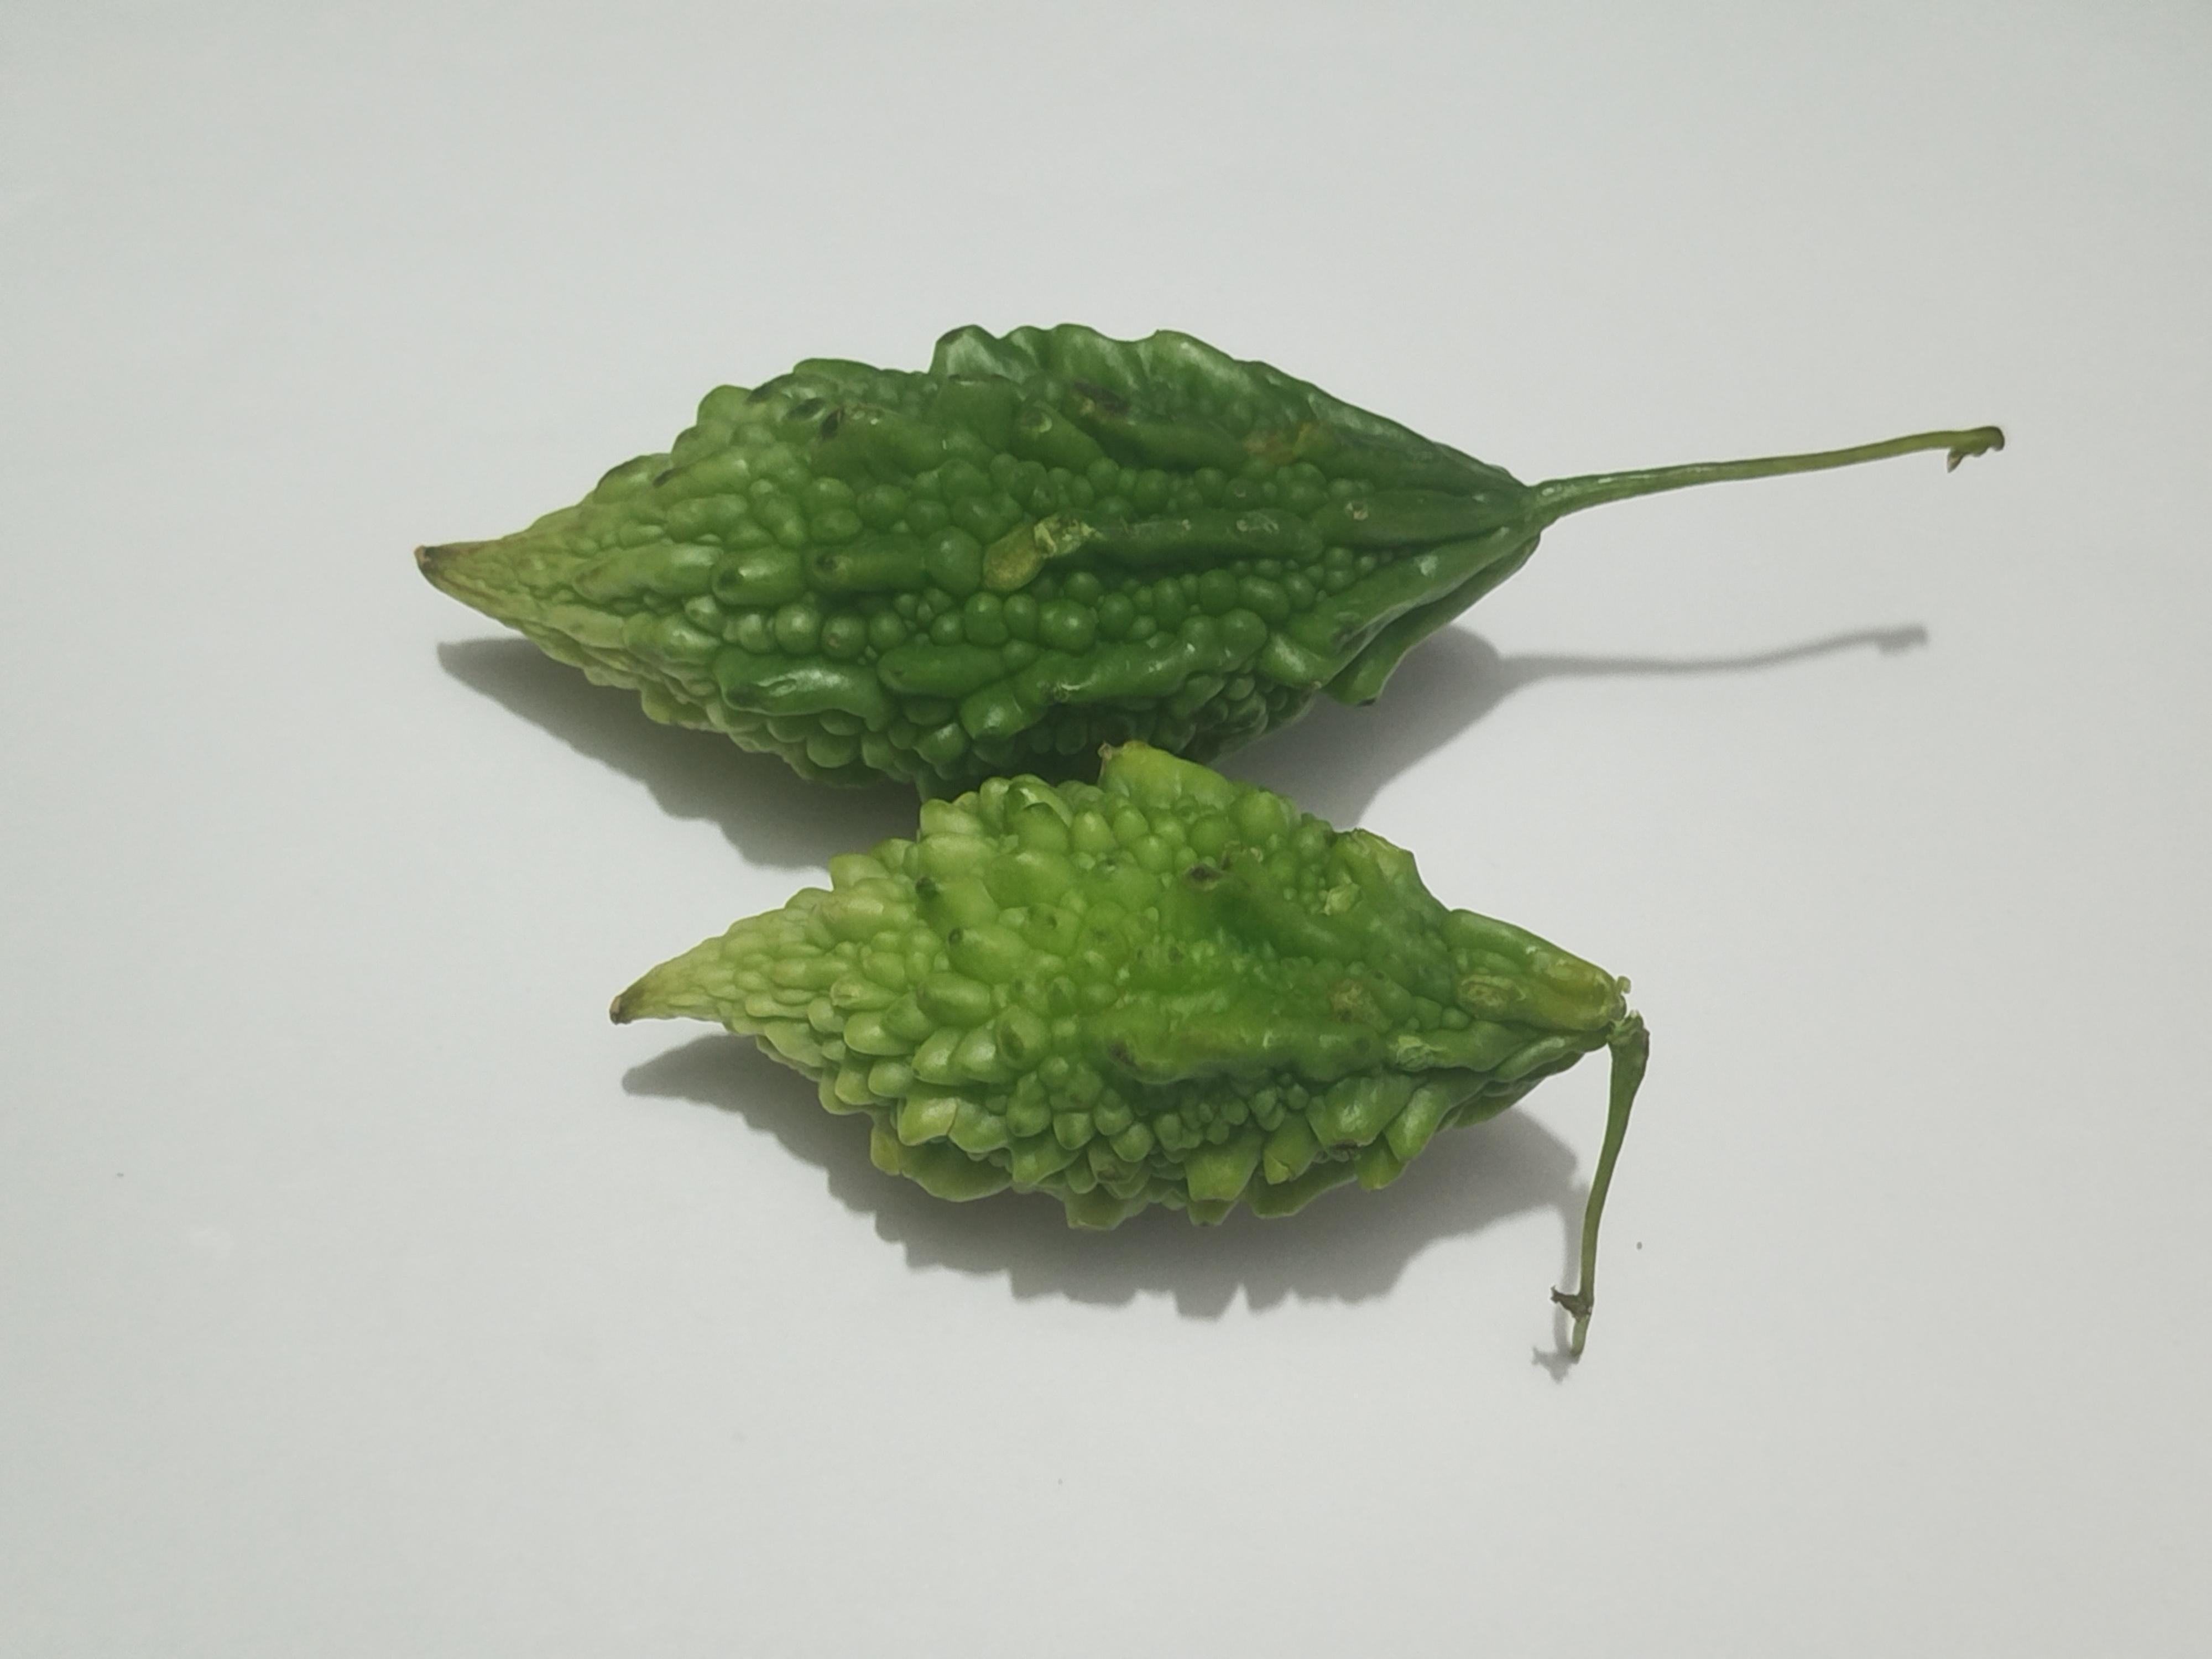
Label: Bitter melon